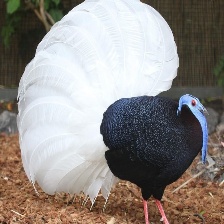
Species: BULWERS PHEASANT
Scientific name: LOPHURA BULWERI